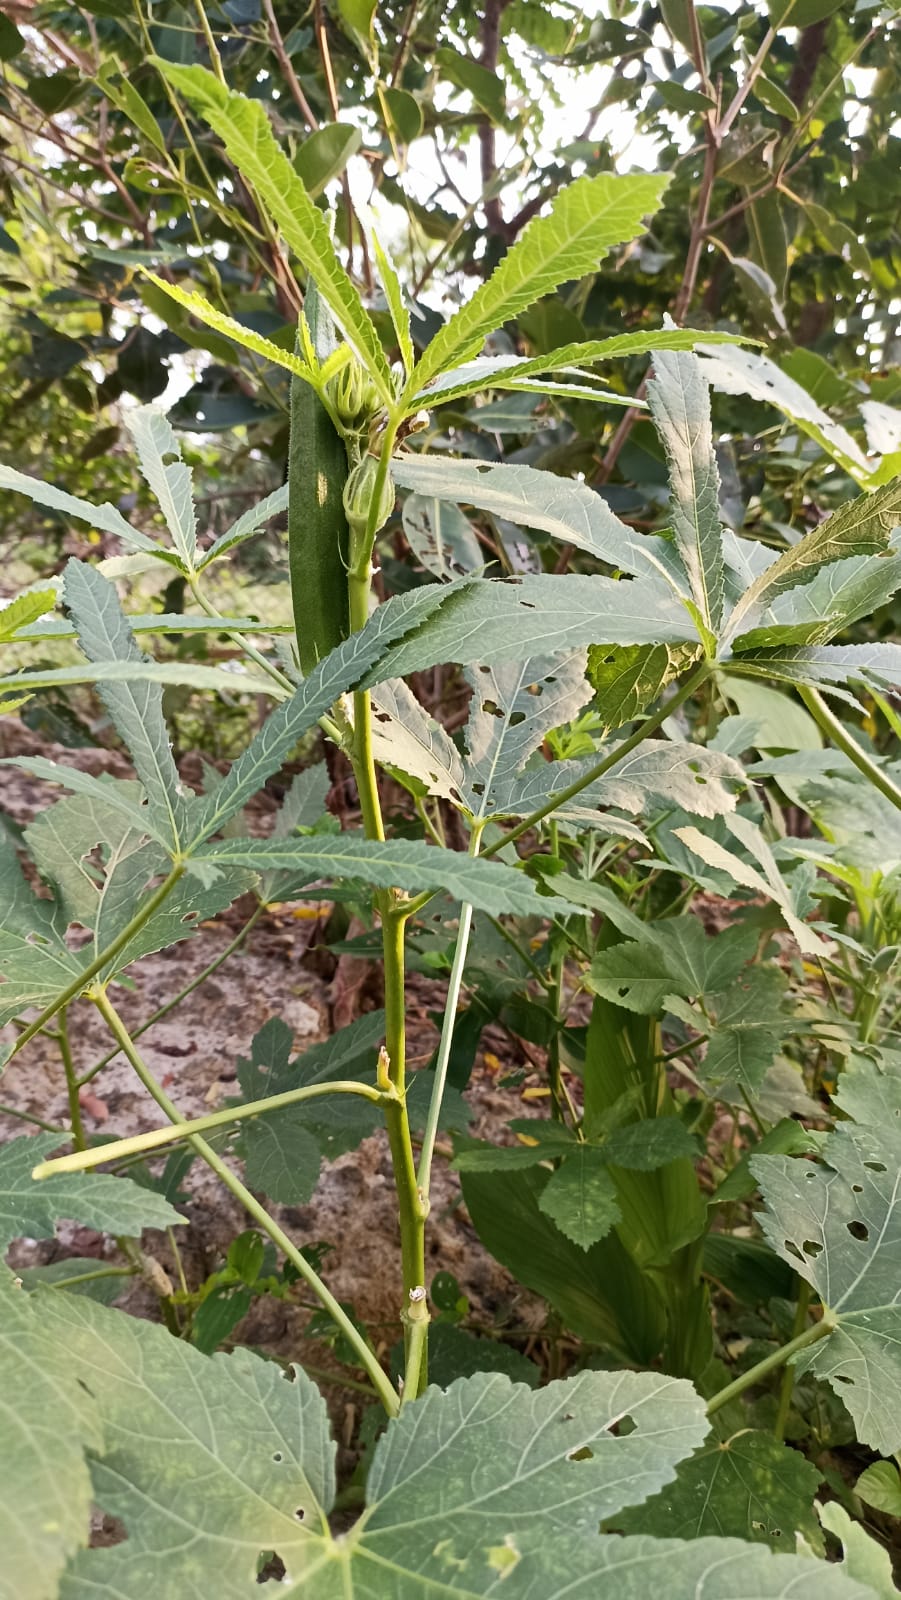
Label: Mature